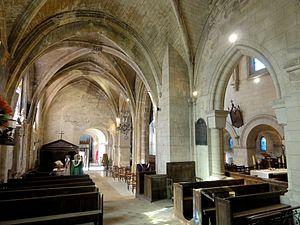
Chapelle sud, vue vers l'ouest.
L'église Saint-Pierre est une église catholique paroissiale située à Béthisy-Saint-Pierre, en France. C'est un édifice vaste et complexe de style essentiellement roman tardif et gothique primitif, dont les parties orientales ont été plusieurs fois remaniées. À la dernière période romane appartiennent la nef, les bas-côtés, la plus grande partie du chœur et la chapelle latérale sud transformée en sacristie. Les bas-côtés et les grandes arcades de la nef sont les parties les parties les plus anciennes restées authentiques. Ici se rencontrent des tendances archaïques et innovateurs, avec d'une part, des piliers carrés et des arcades en plein cintre, sans le moindre chapiteau, et d'autre part, des voûtes d'ogives d'école lombarde. Aucune autre église du Valois possède des bas-côtés comparables. La nef a été très lourdement restaurée à la fin du XIXᵉ siècle, soit avant le classement au monuments historiques par arrêté du 7 mai 1913, dont elle a été exclue. Les parties hautes ont donc été dénaturées, mais le plan et l'élévation d'origine sont néanmoins conservés.